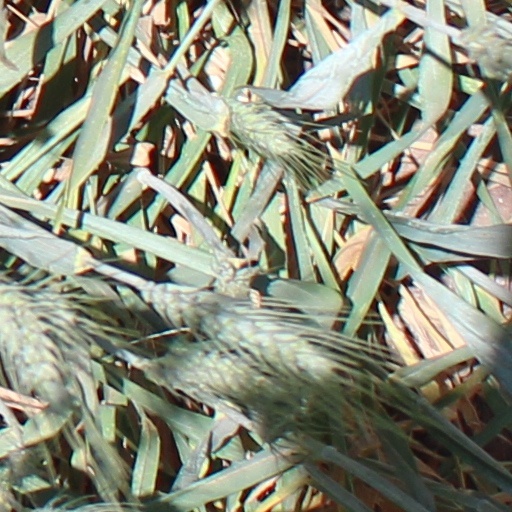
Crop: wheat